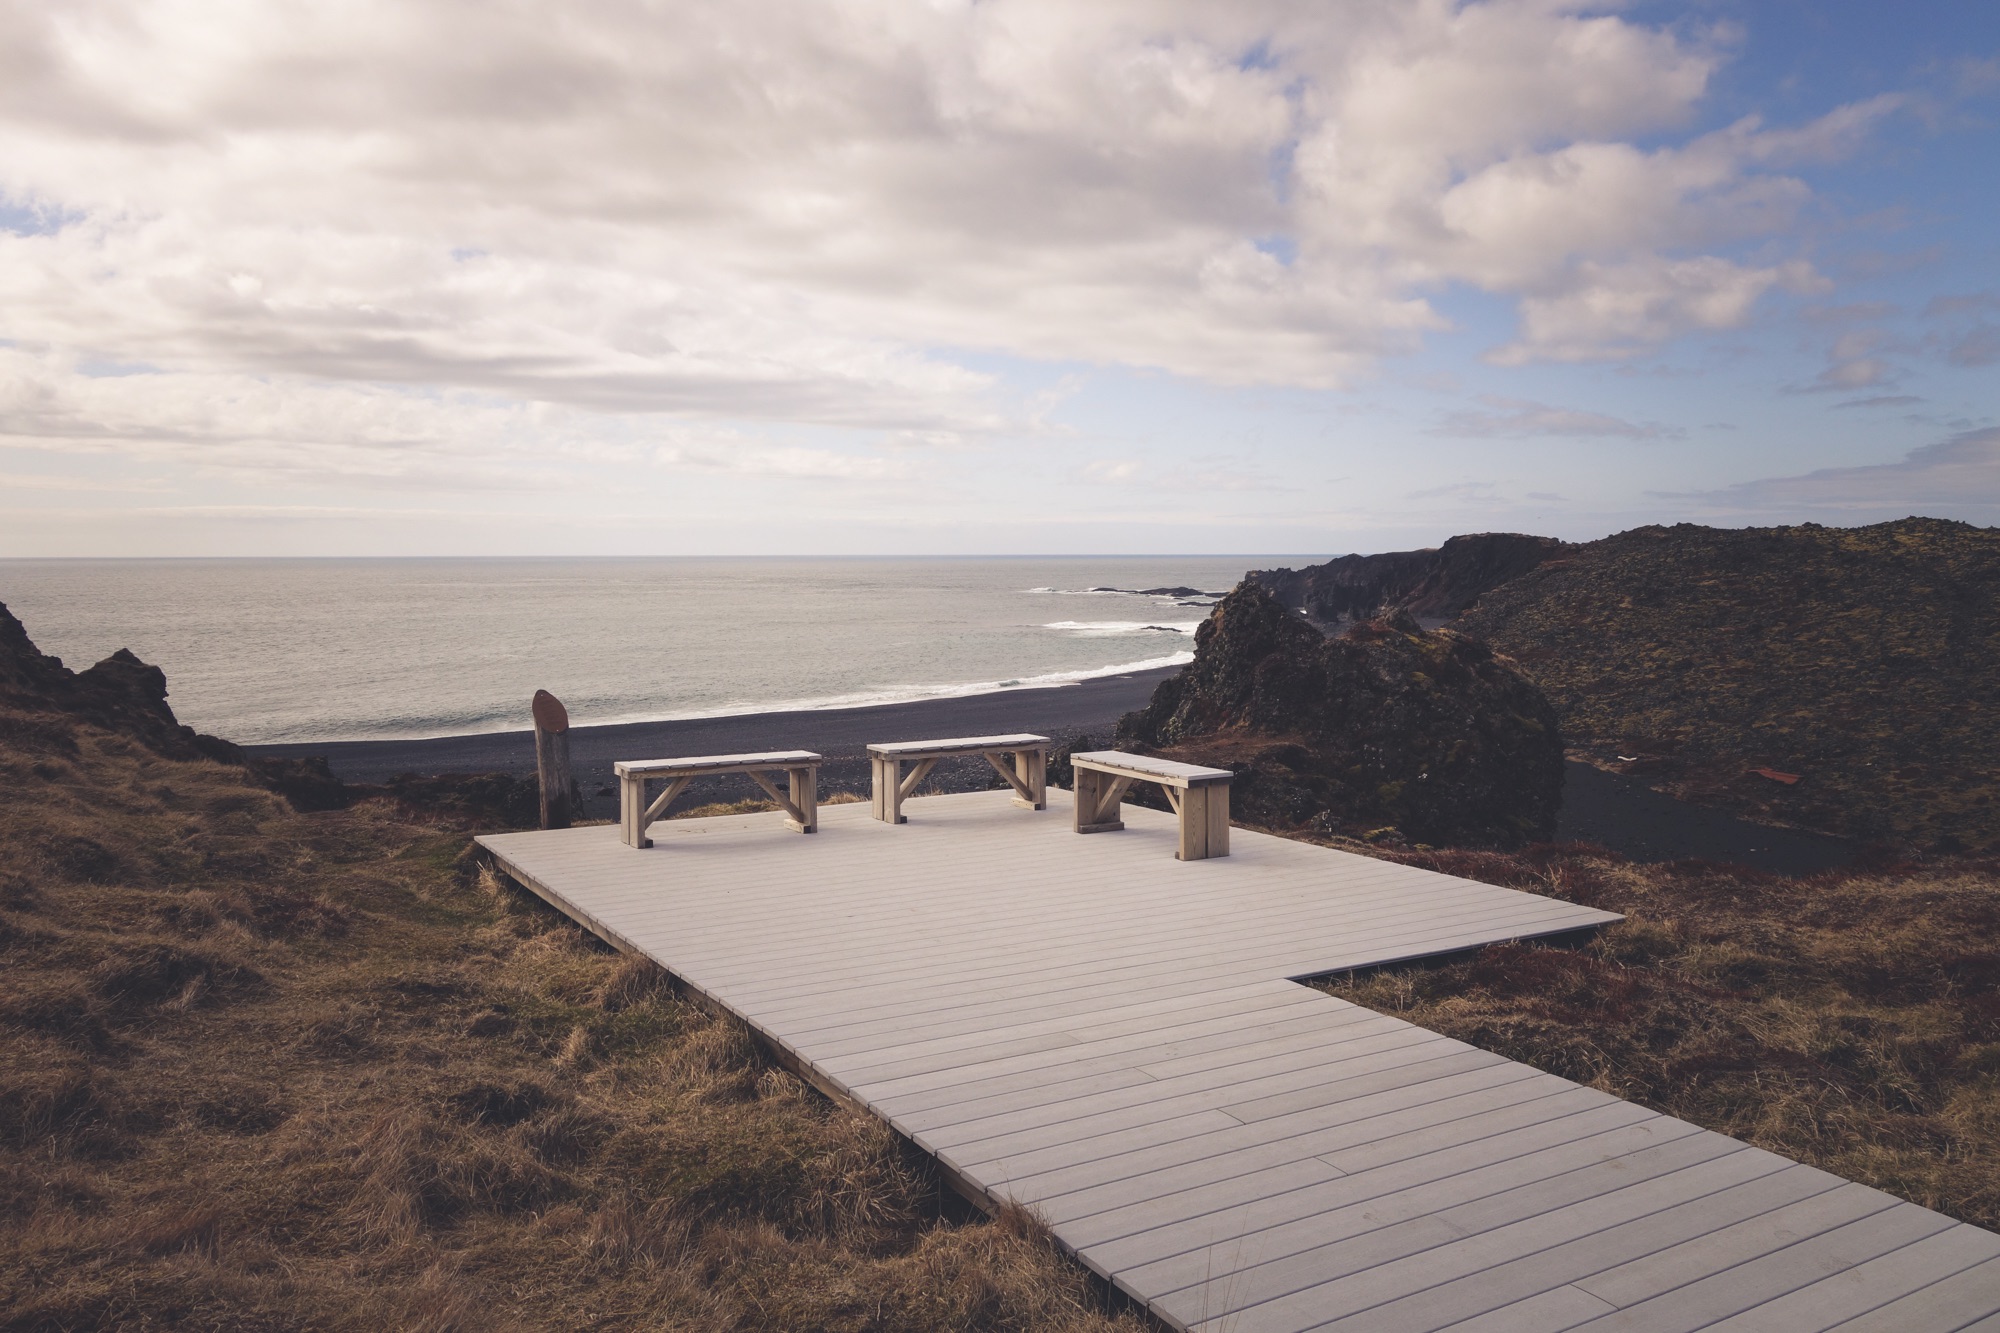
beach, sea, coast, sand, ocean, horizon, shore, vacation, cove, bay, cape